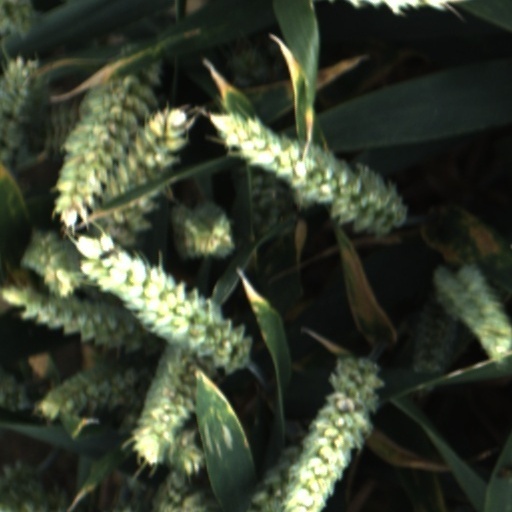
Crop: wheat